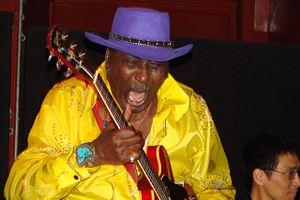
Eddy Clearwater, nom de scène d'Edward Harrington, dit Clear Waters, The Chief ou Guitar Eddy, est un chanteur et guitariste américain de blues, né à Macon dans le Mississippi le 10 janvier 1935 et mort à Skokie dans l'Illinois le 1ᵉʳ juin 2018.
La chronologie du blues présente sur une échelle de temps les événements marquants de chaque année dans le domaine du blues et des différents courants qui en sont issus, comme le boogie woogie ou le rhythm and blues.